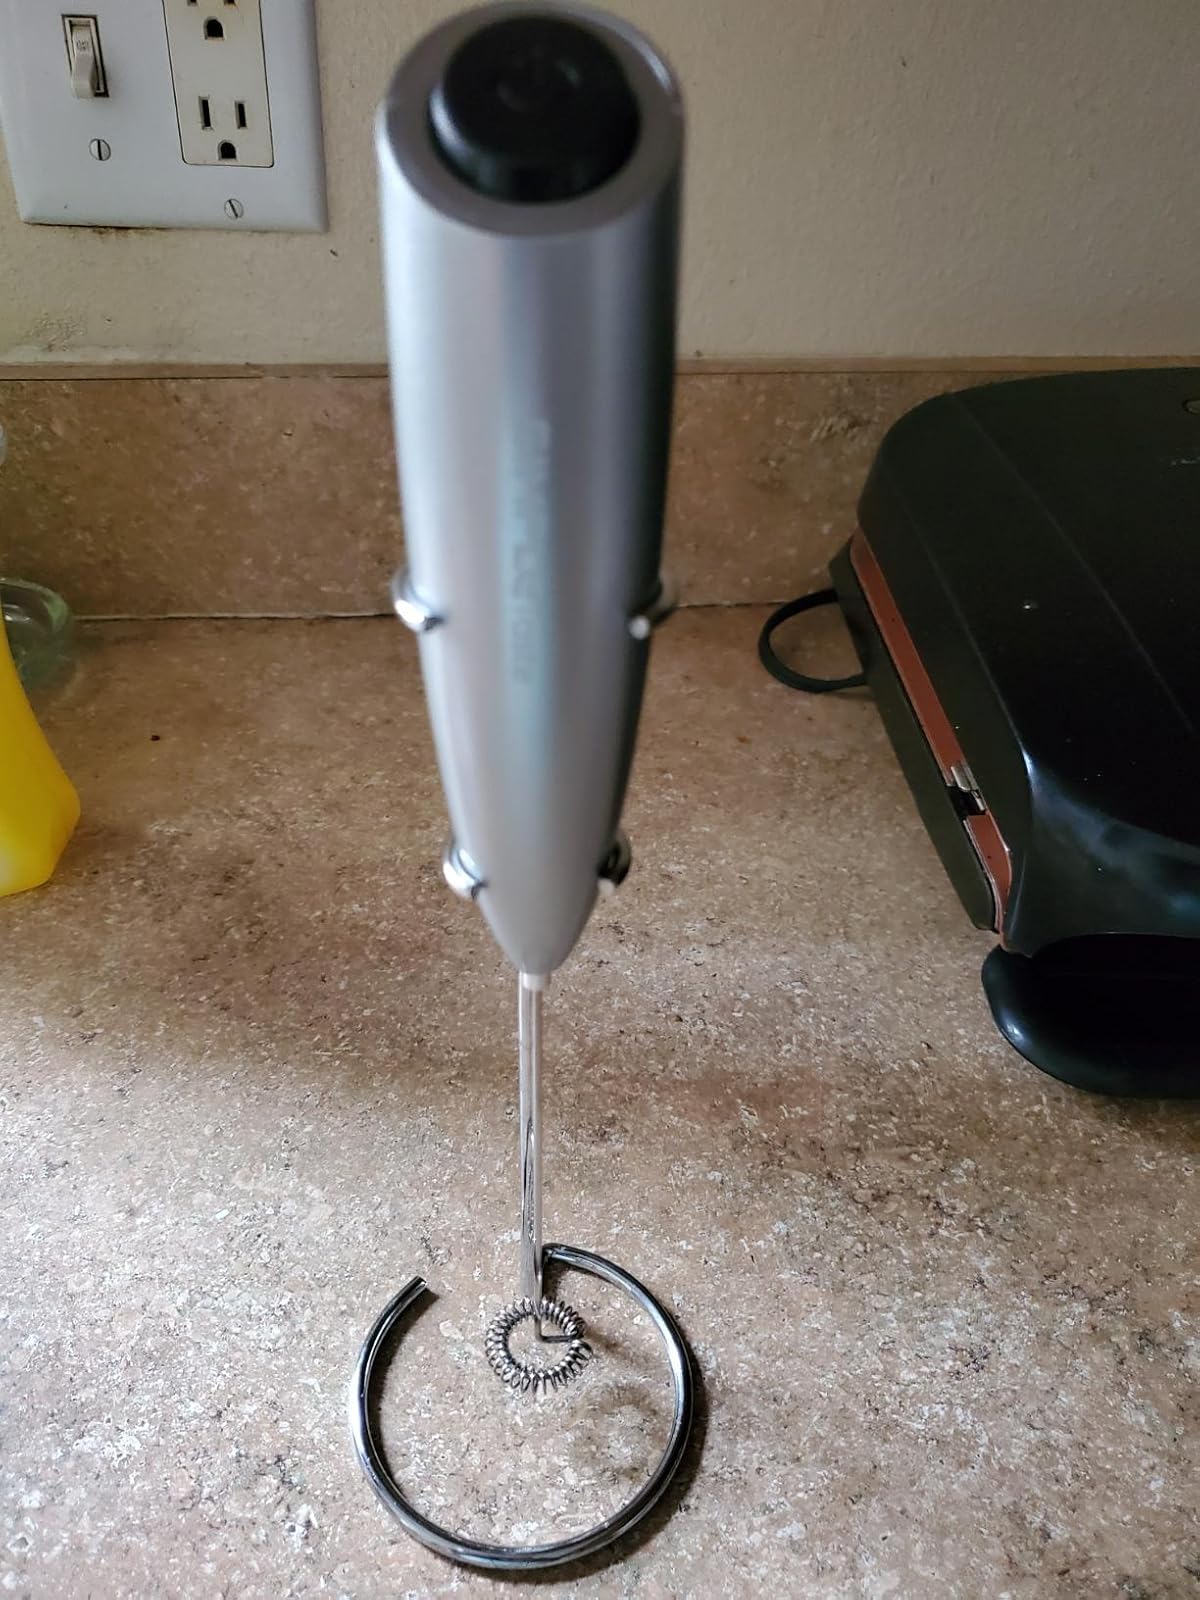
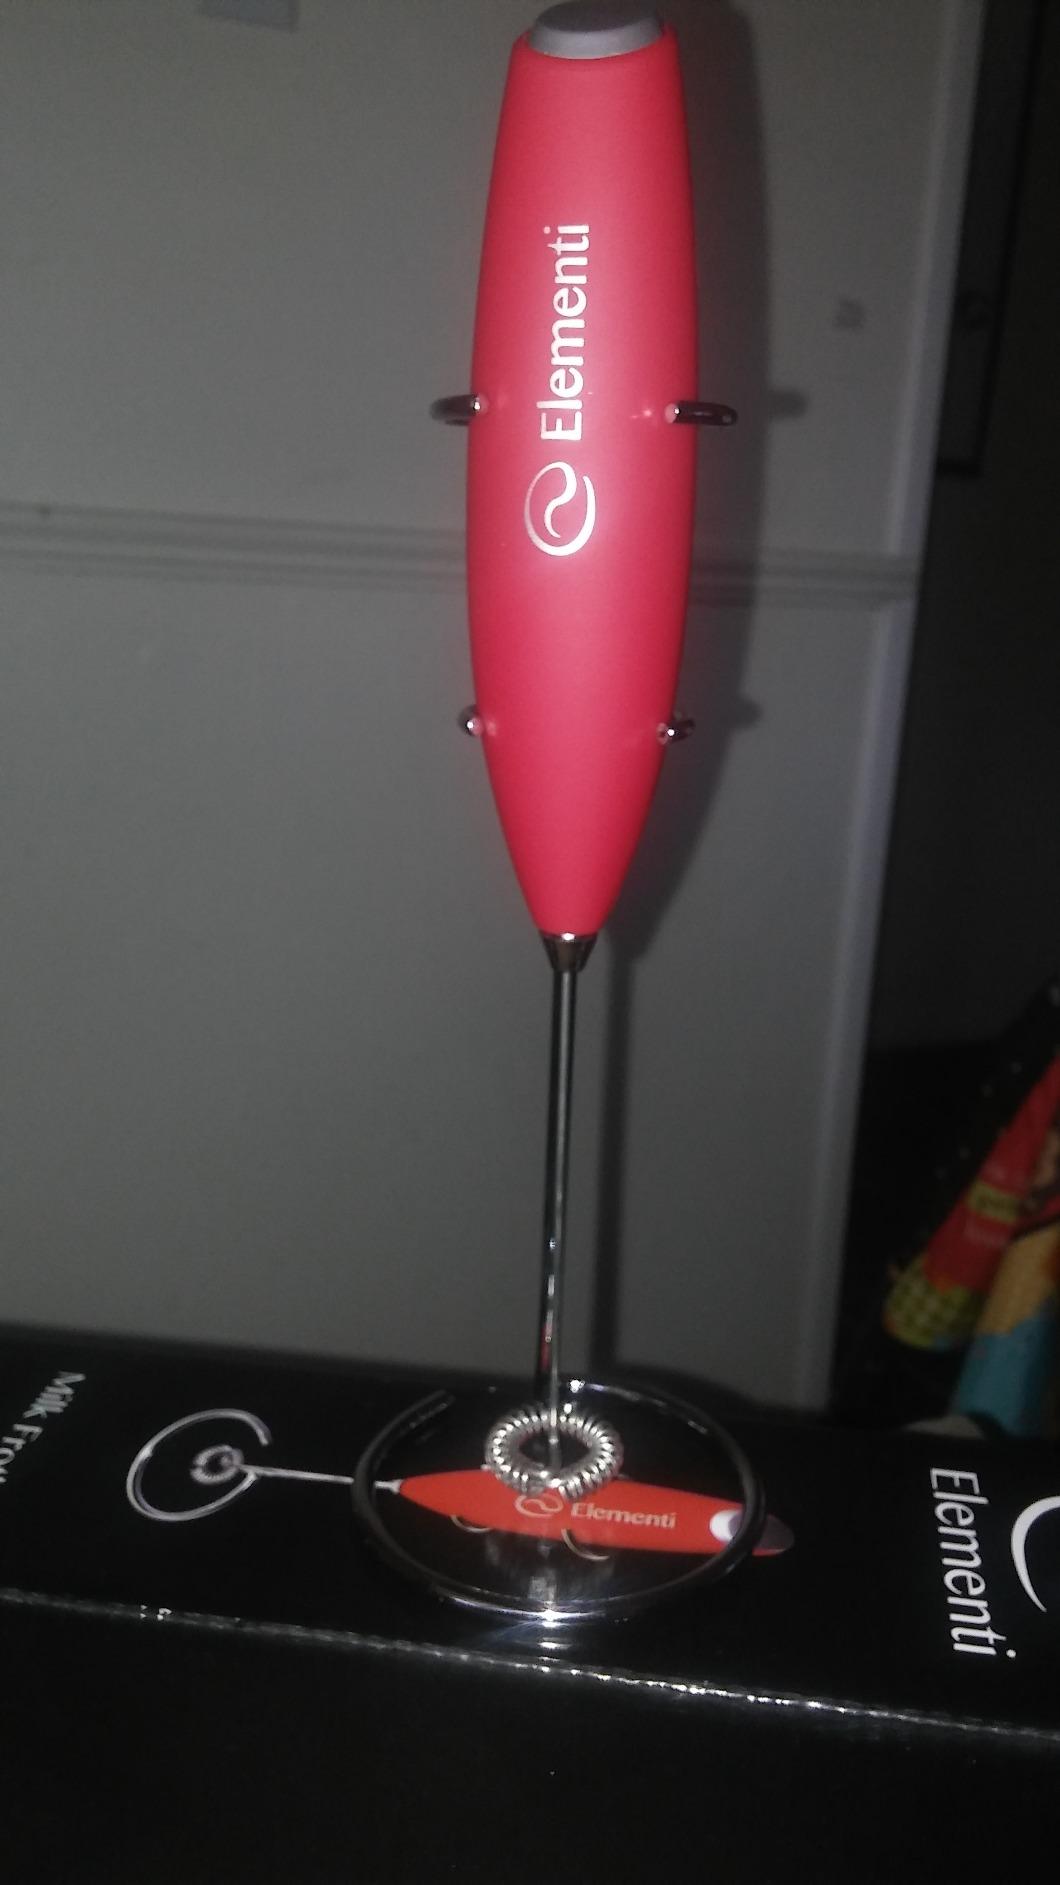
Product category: items_mixer
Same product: no